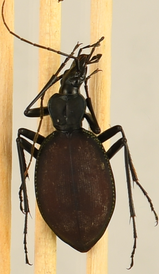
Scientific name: Scaphinotus angusticollis
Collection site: Abby Road NEON (ABBY), plot ABBY_006